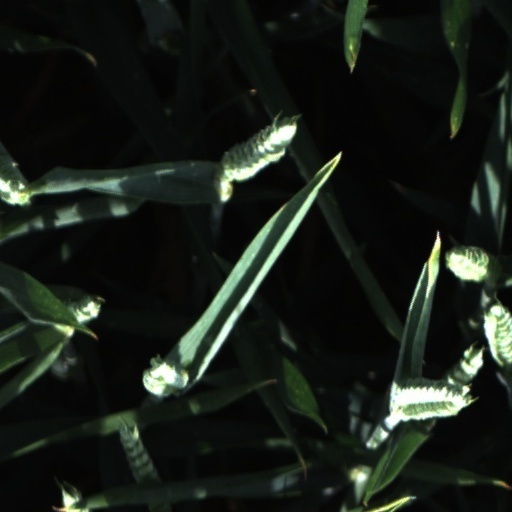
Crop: wheat